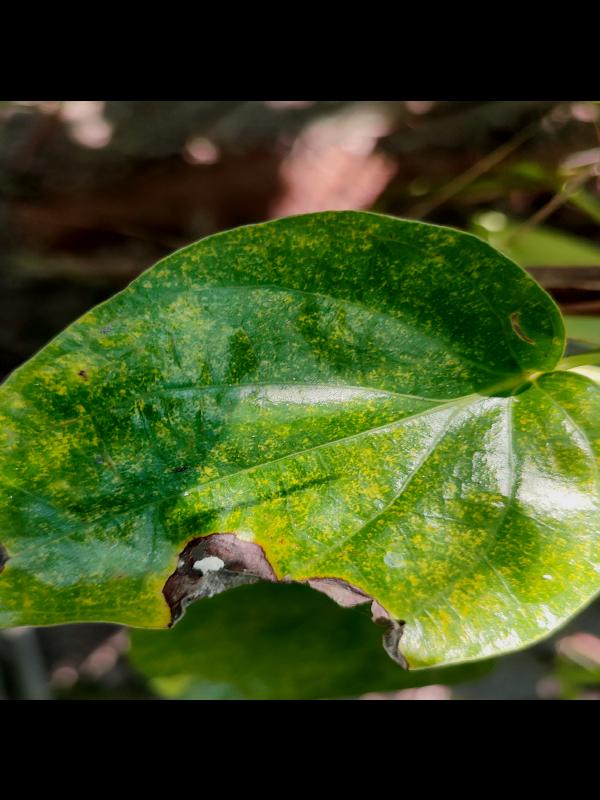
Label: Bacterial_Leaf_Disease